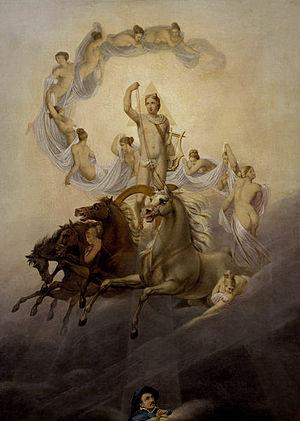
Dans la mythologie grecque, les Heures sont un groupe de déesses personnifiant les divisions du temps. Elles étaient célébrées lors de la fête de l'Horée marquant le changement des saisons. De trois à l'origine, leur nombre grandit et passe à 9, 10 ou 12. De même, leur rôle évolue selon les auteurs et les époques : elles symbolisent à l'origine le cours de la nature à travers les saisons, puis deviennent des déesses de l'ordre et de la justice naturelle ; finalement, elles incarnent les divisions du jour, de l'aube à la nuit tombée.